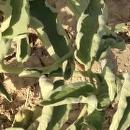
Crop: Tomato
Condition: virosis-d